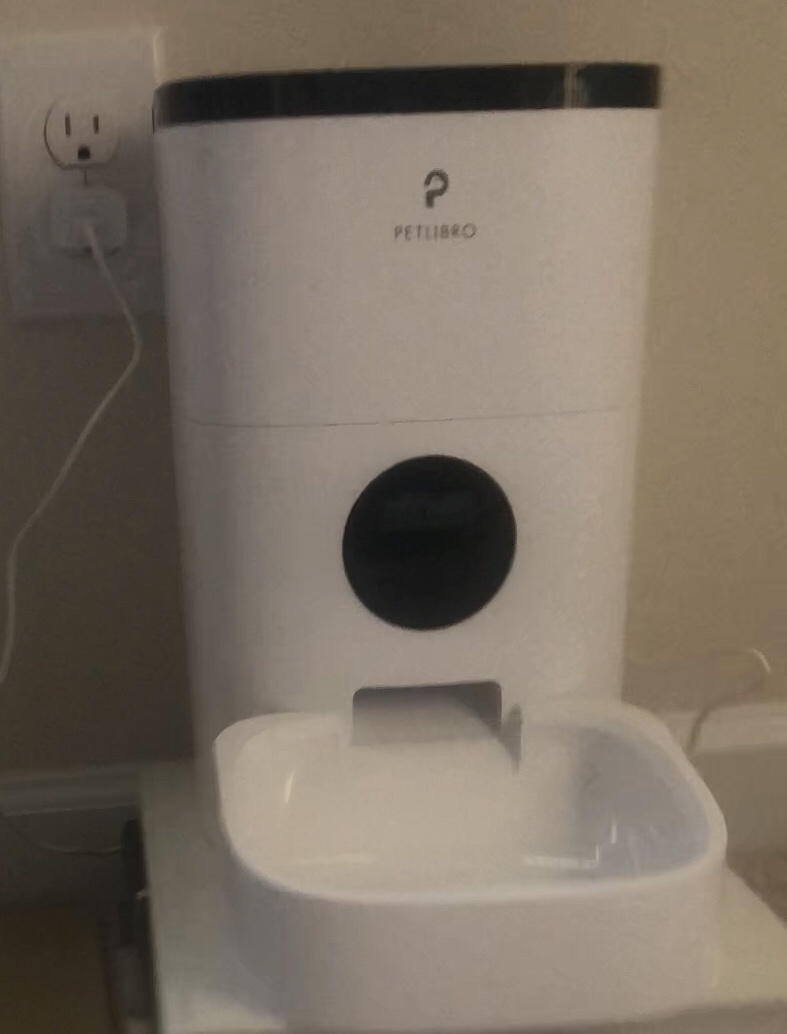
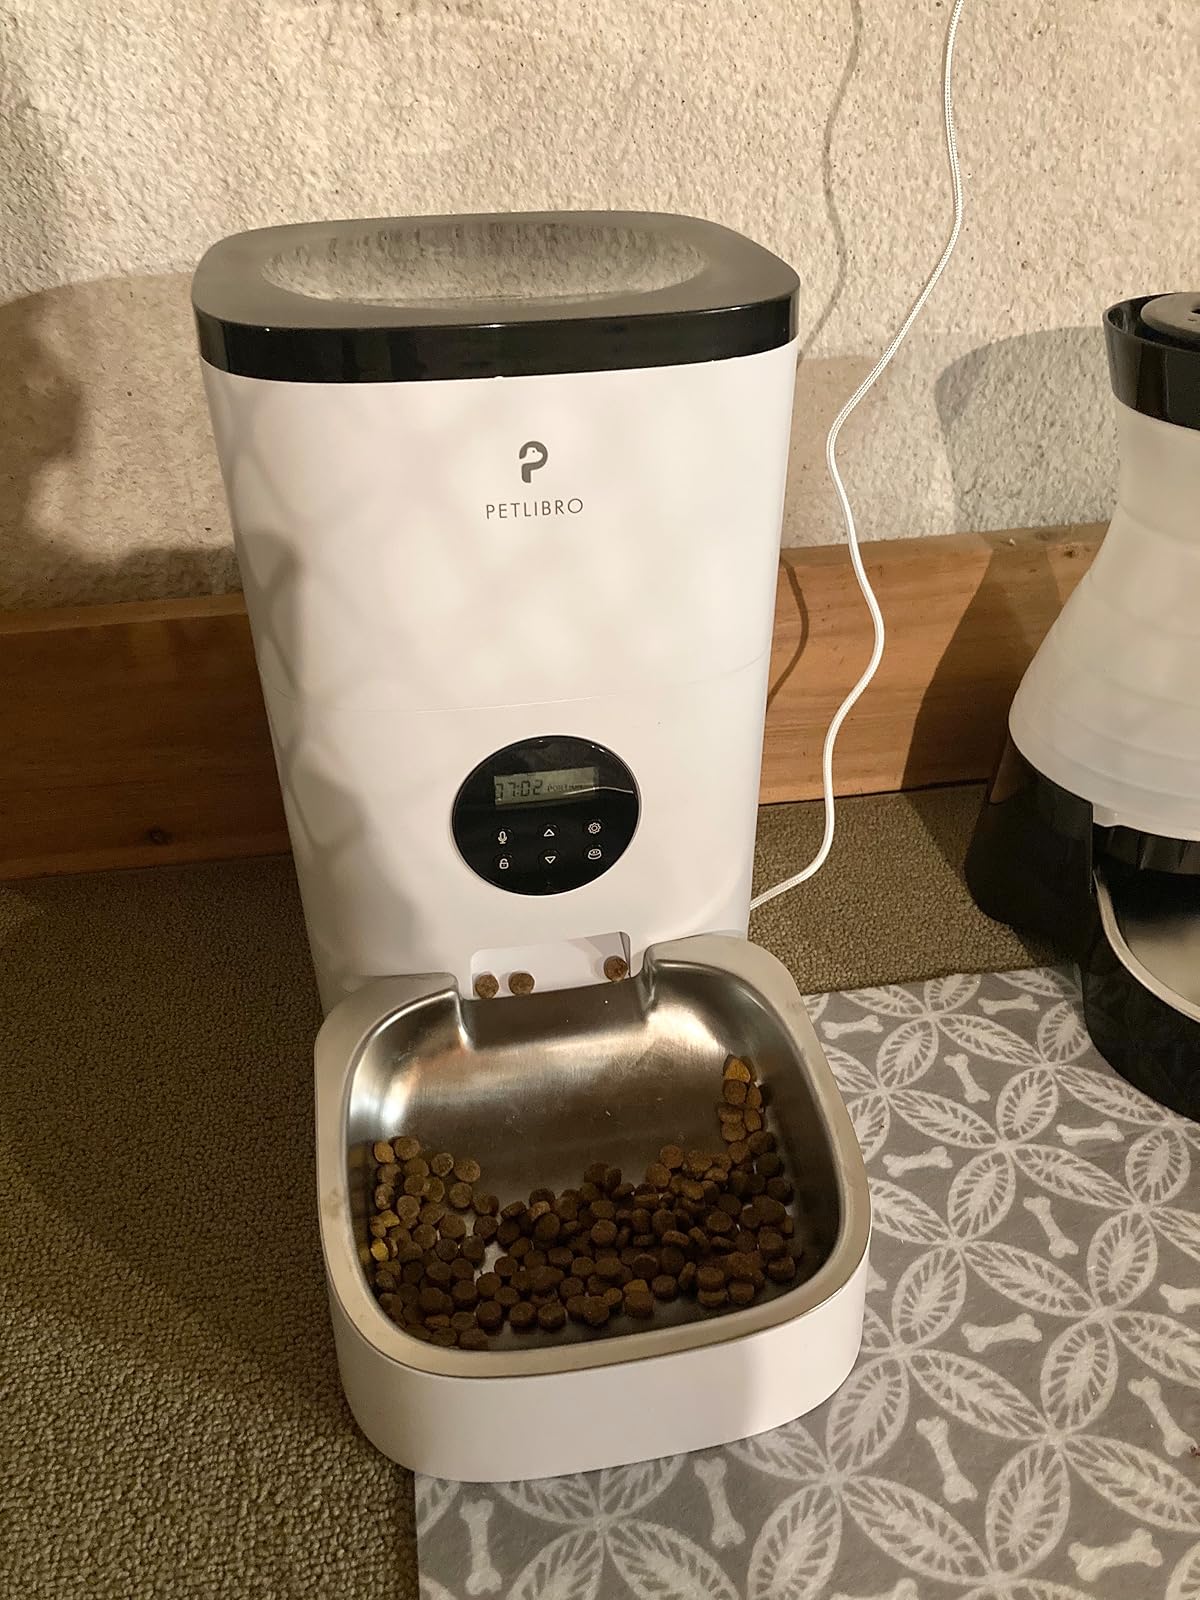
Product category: items_feeder
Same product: yes